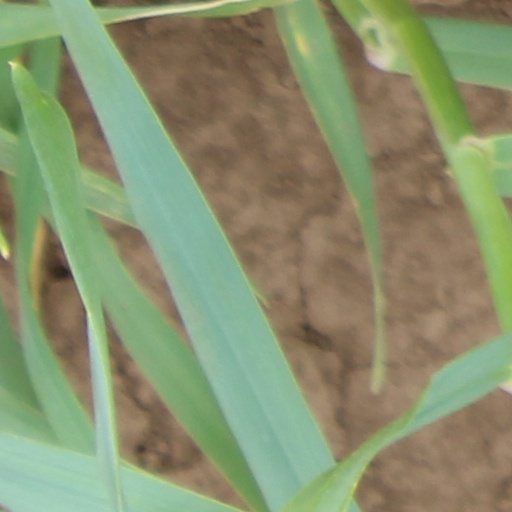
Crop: wheat